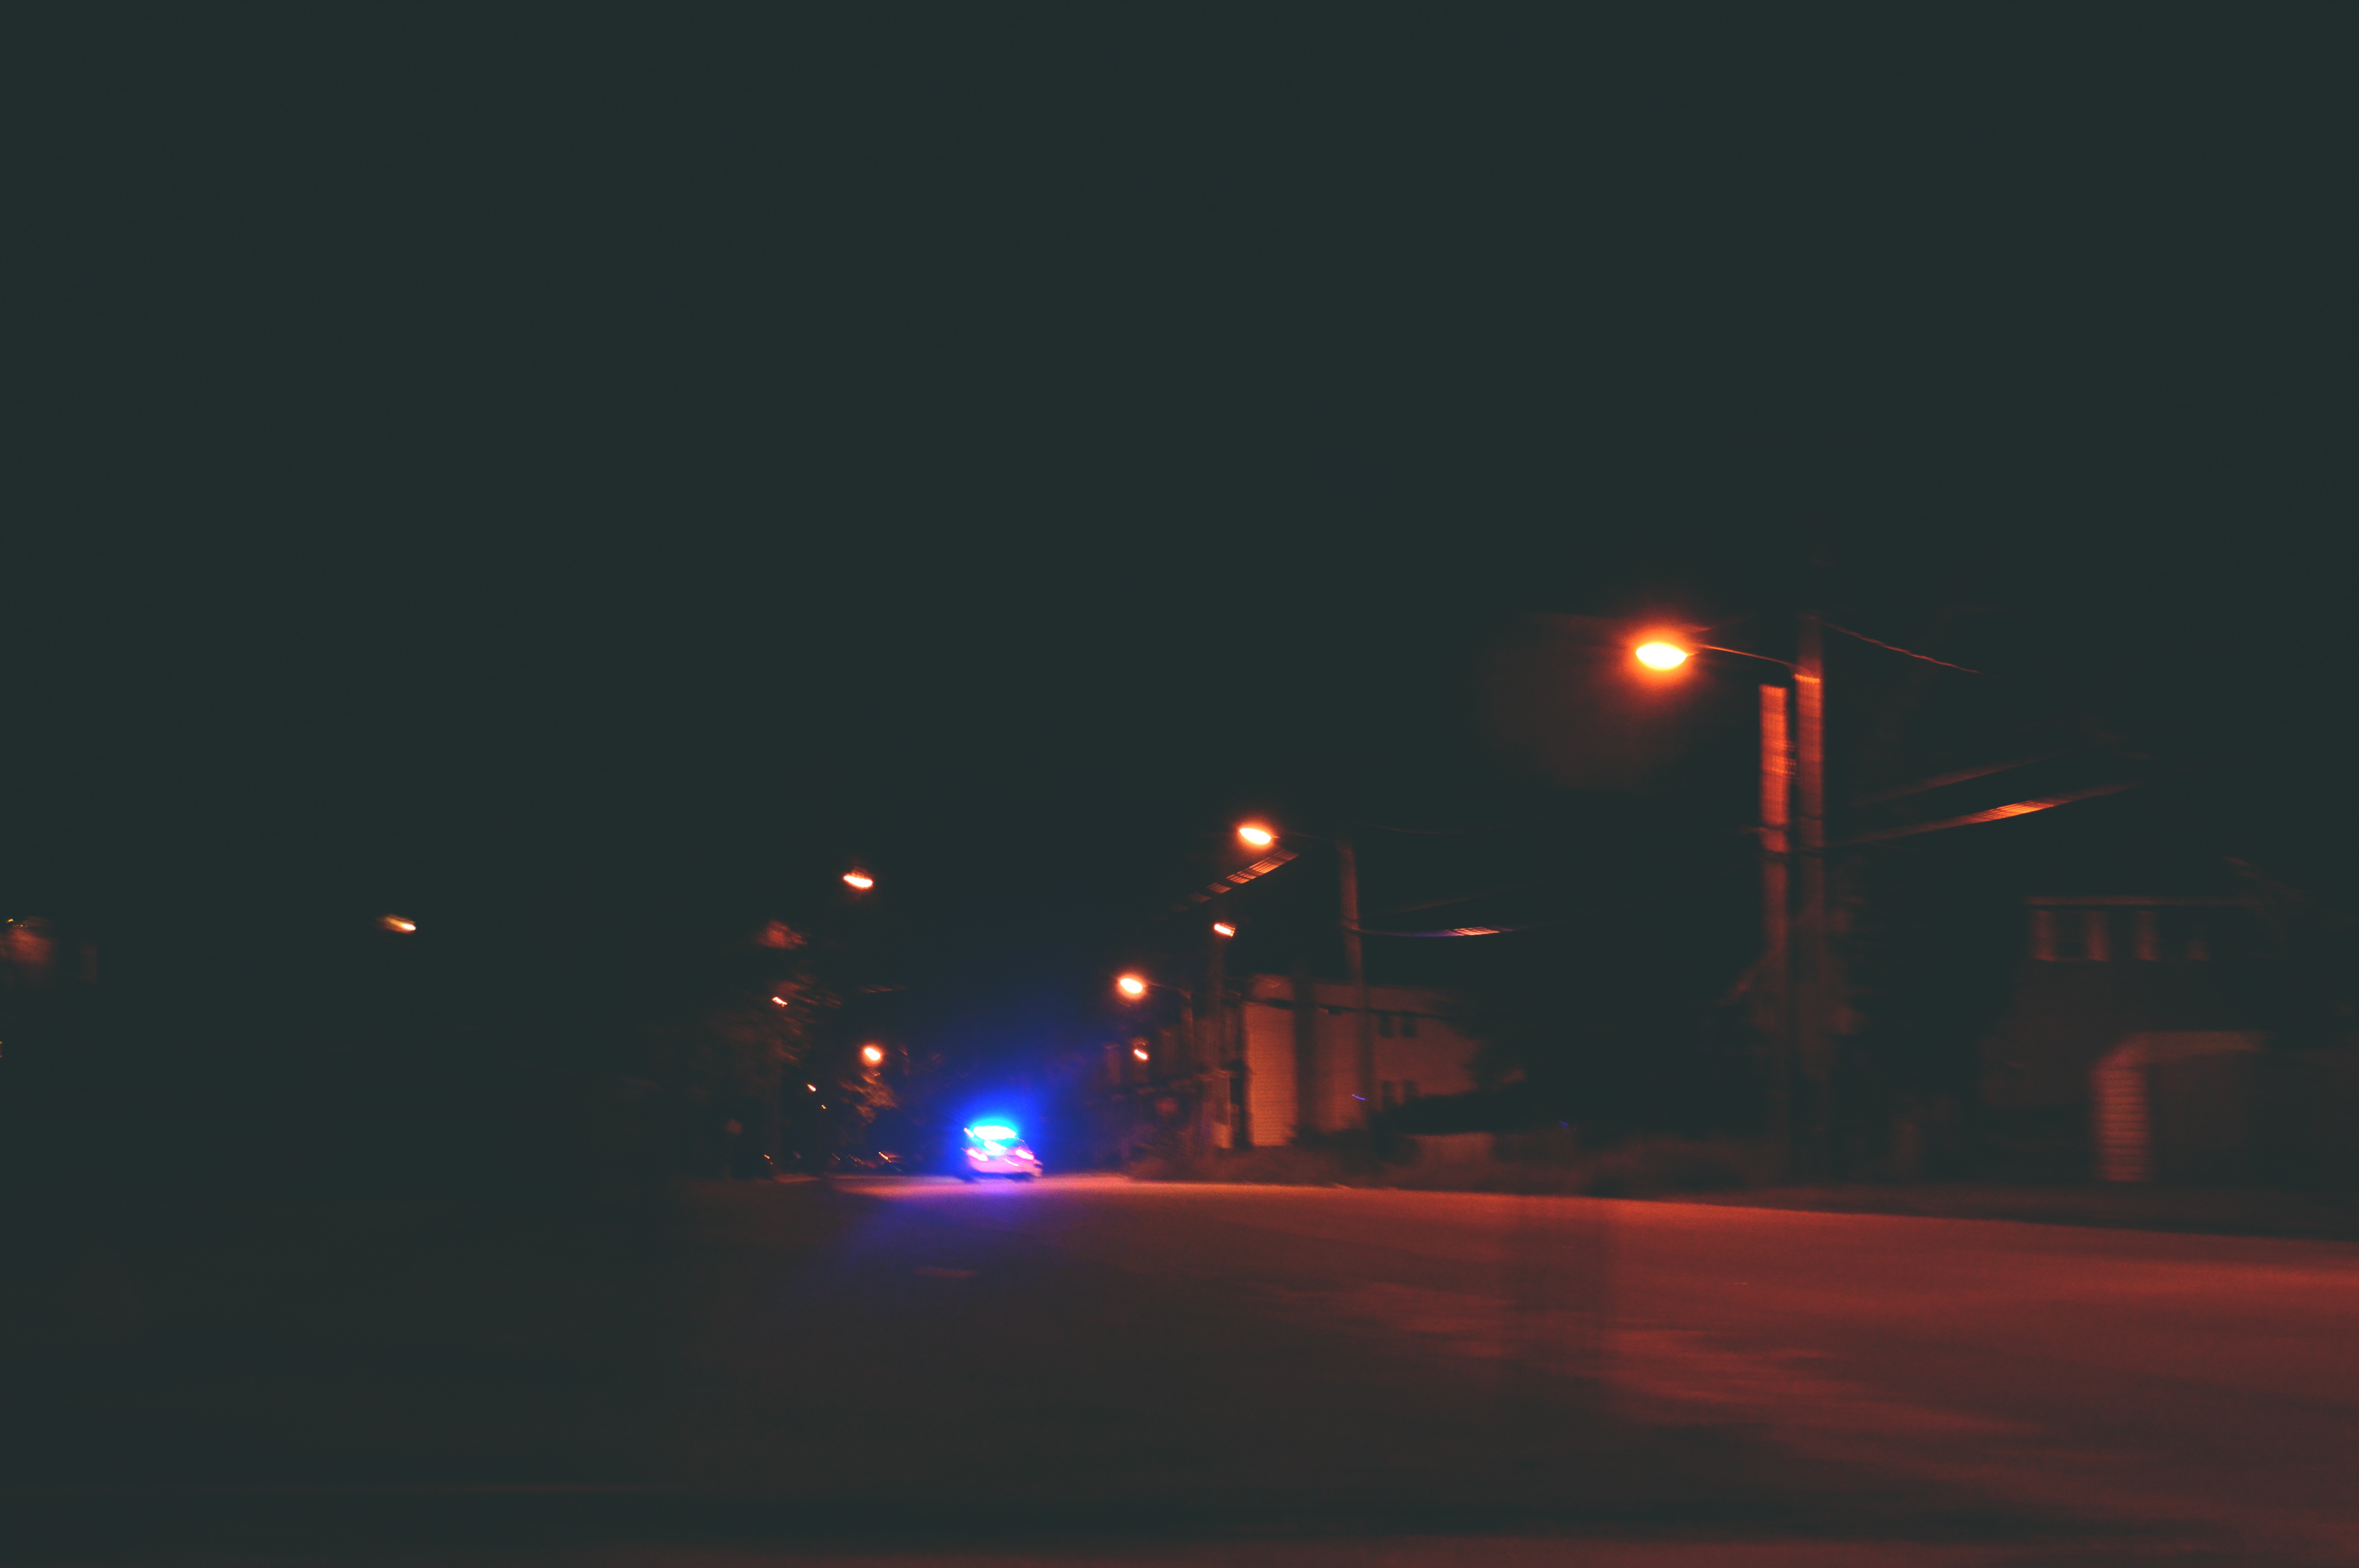
light, night, evening, darkness, street light, lighting